Sumaya Awad

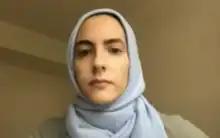
Sumaya Awad in 2021

Sumaya Awad is a Palestinian American writer and activist based in New York City. She directs strategy and communications for the Adalah Justice Project, and co-edited the book "", published in 2020.